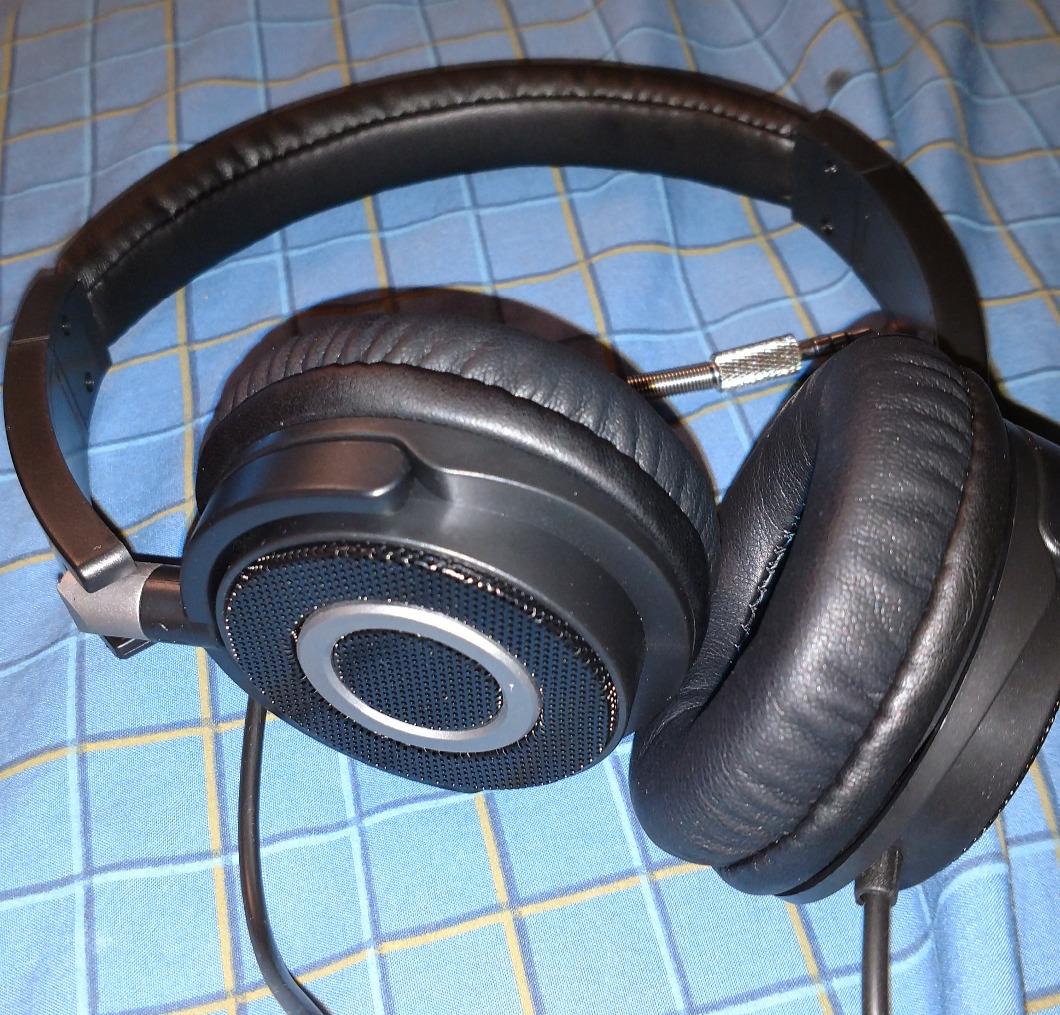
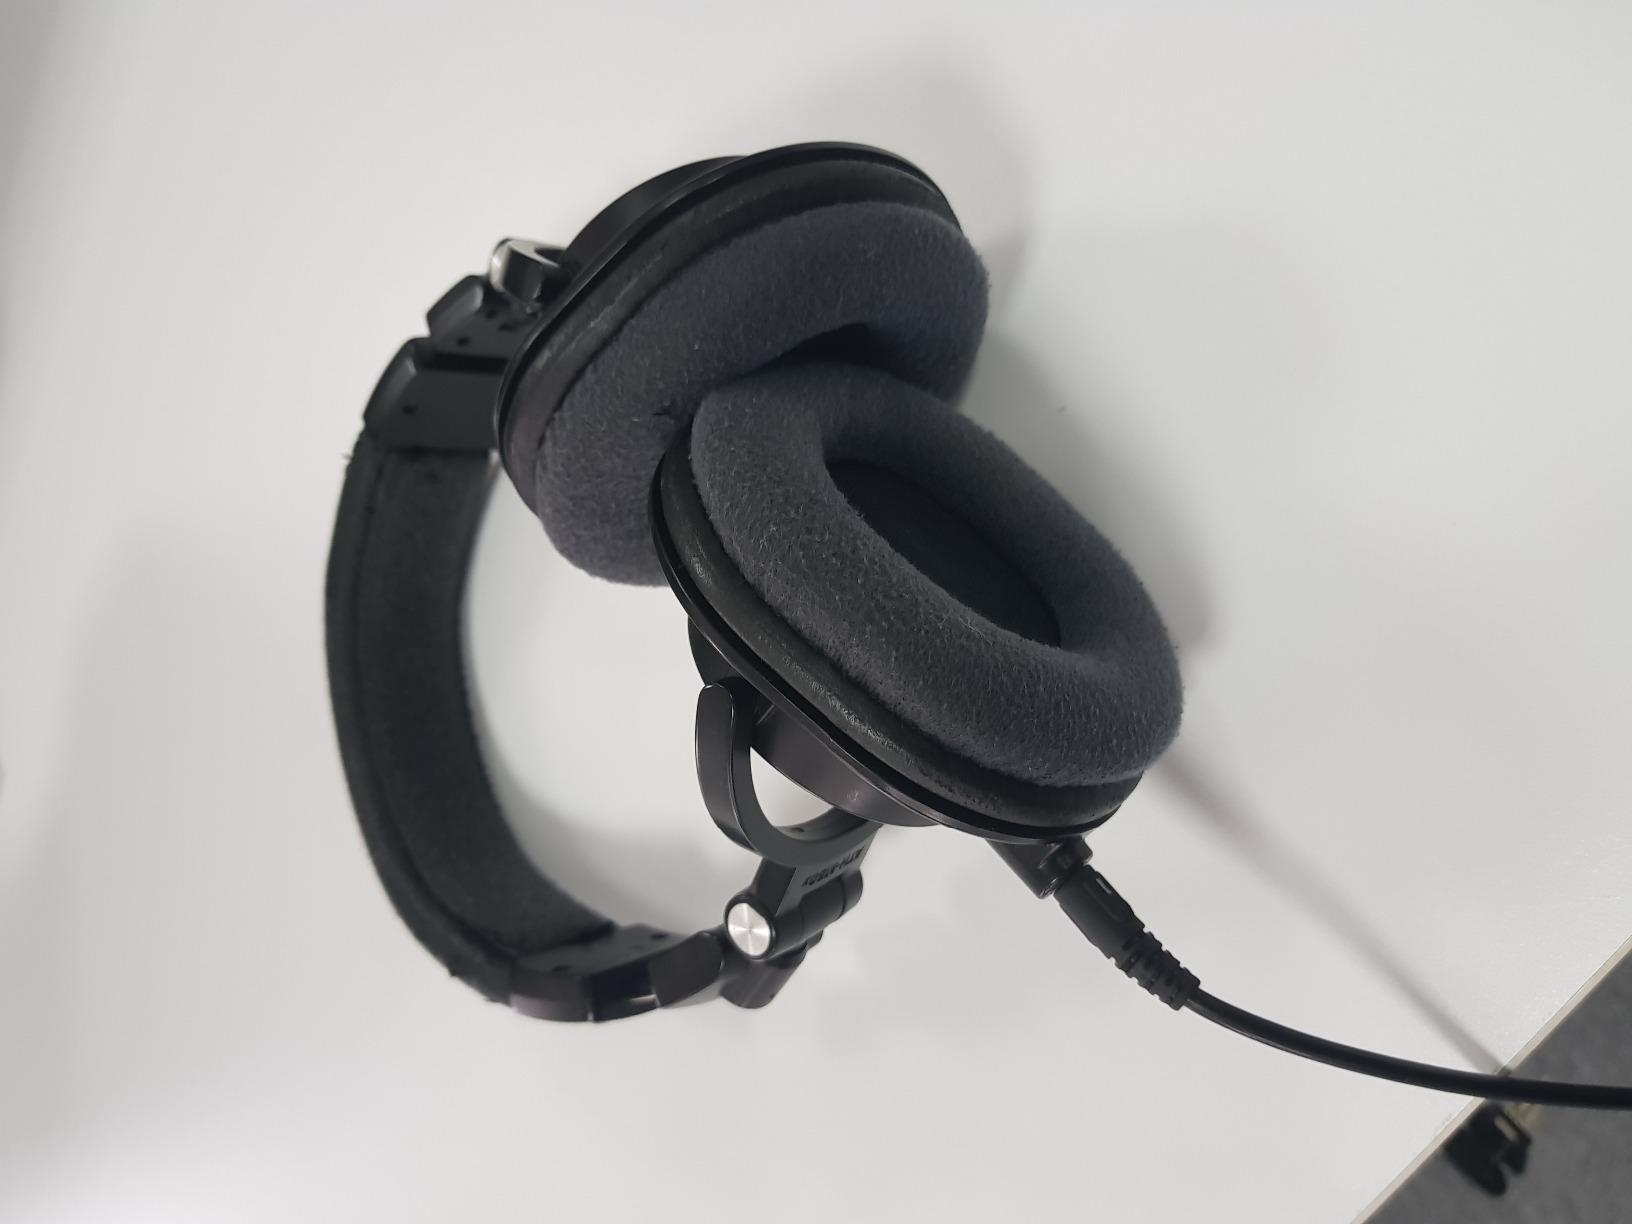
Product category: headphones
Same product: no